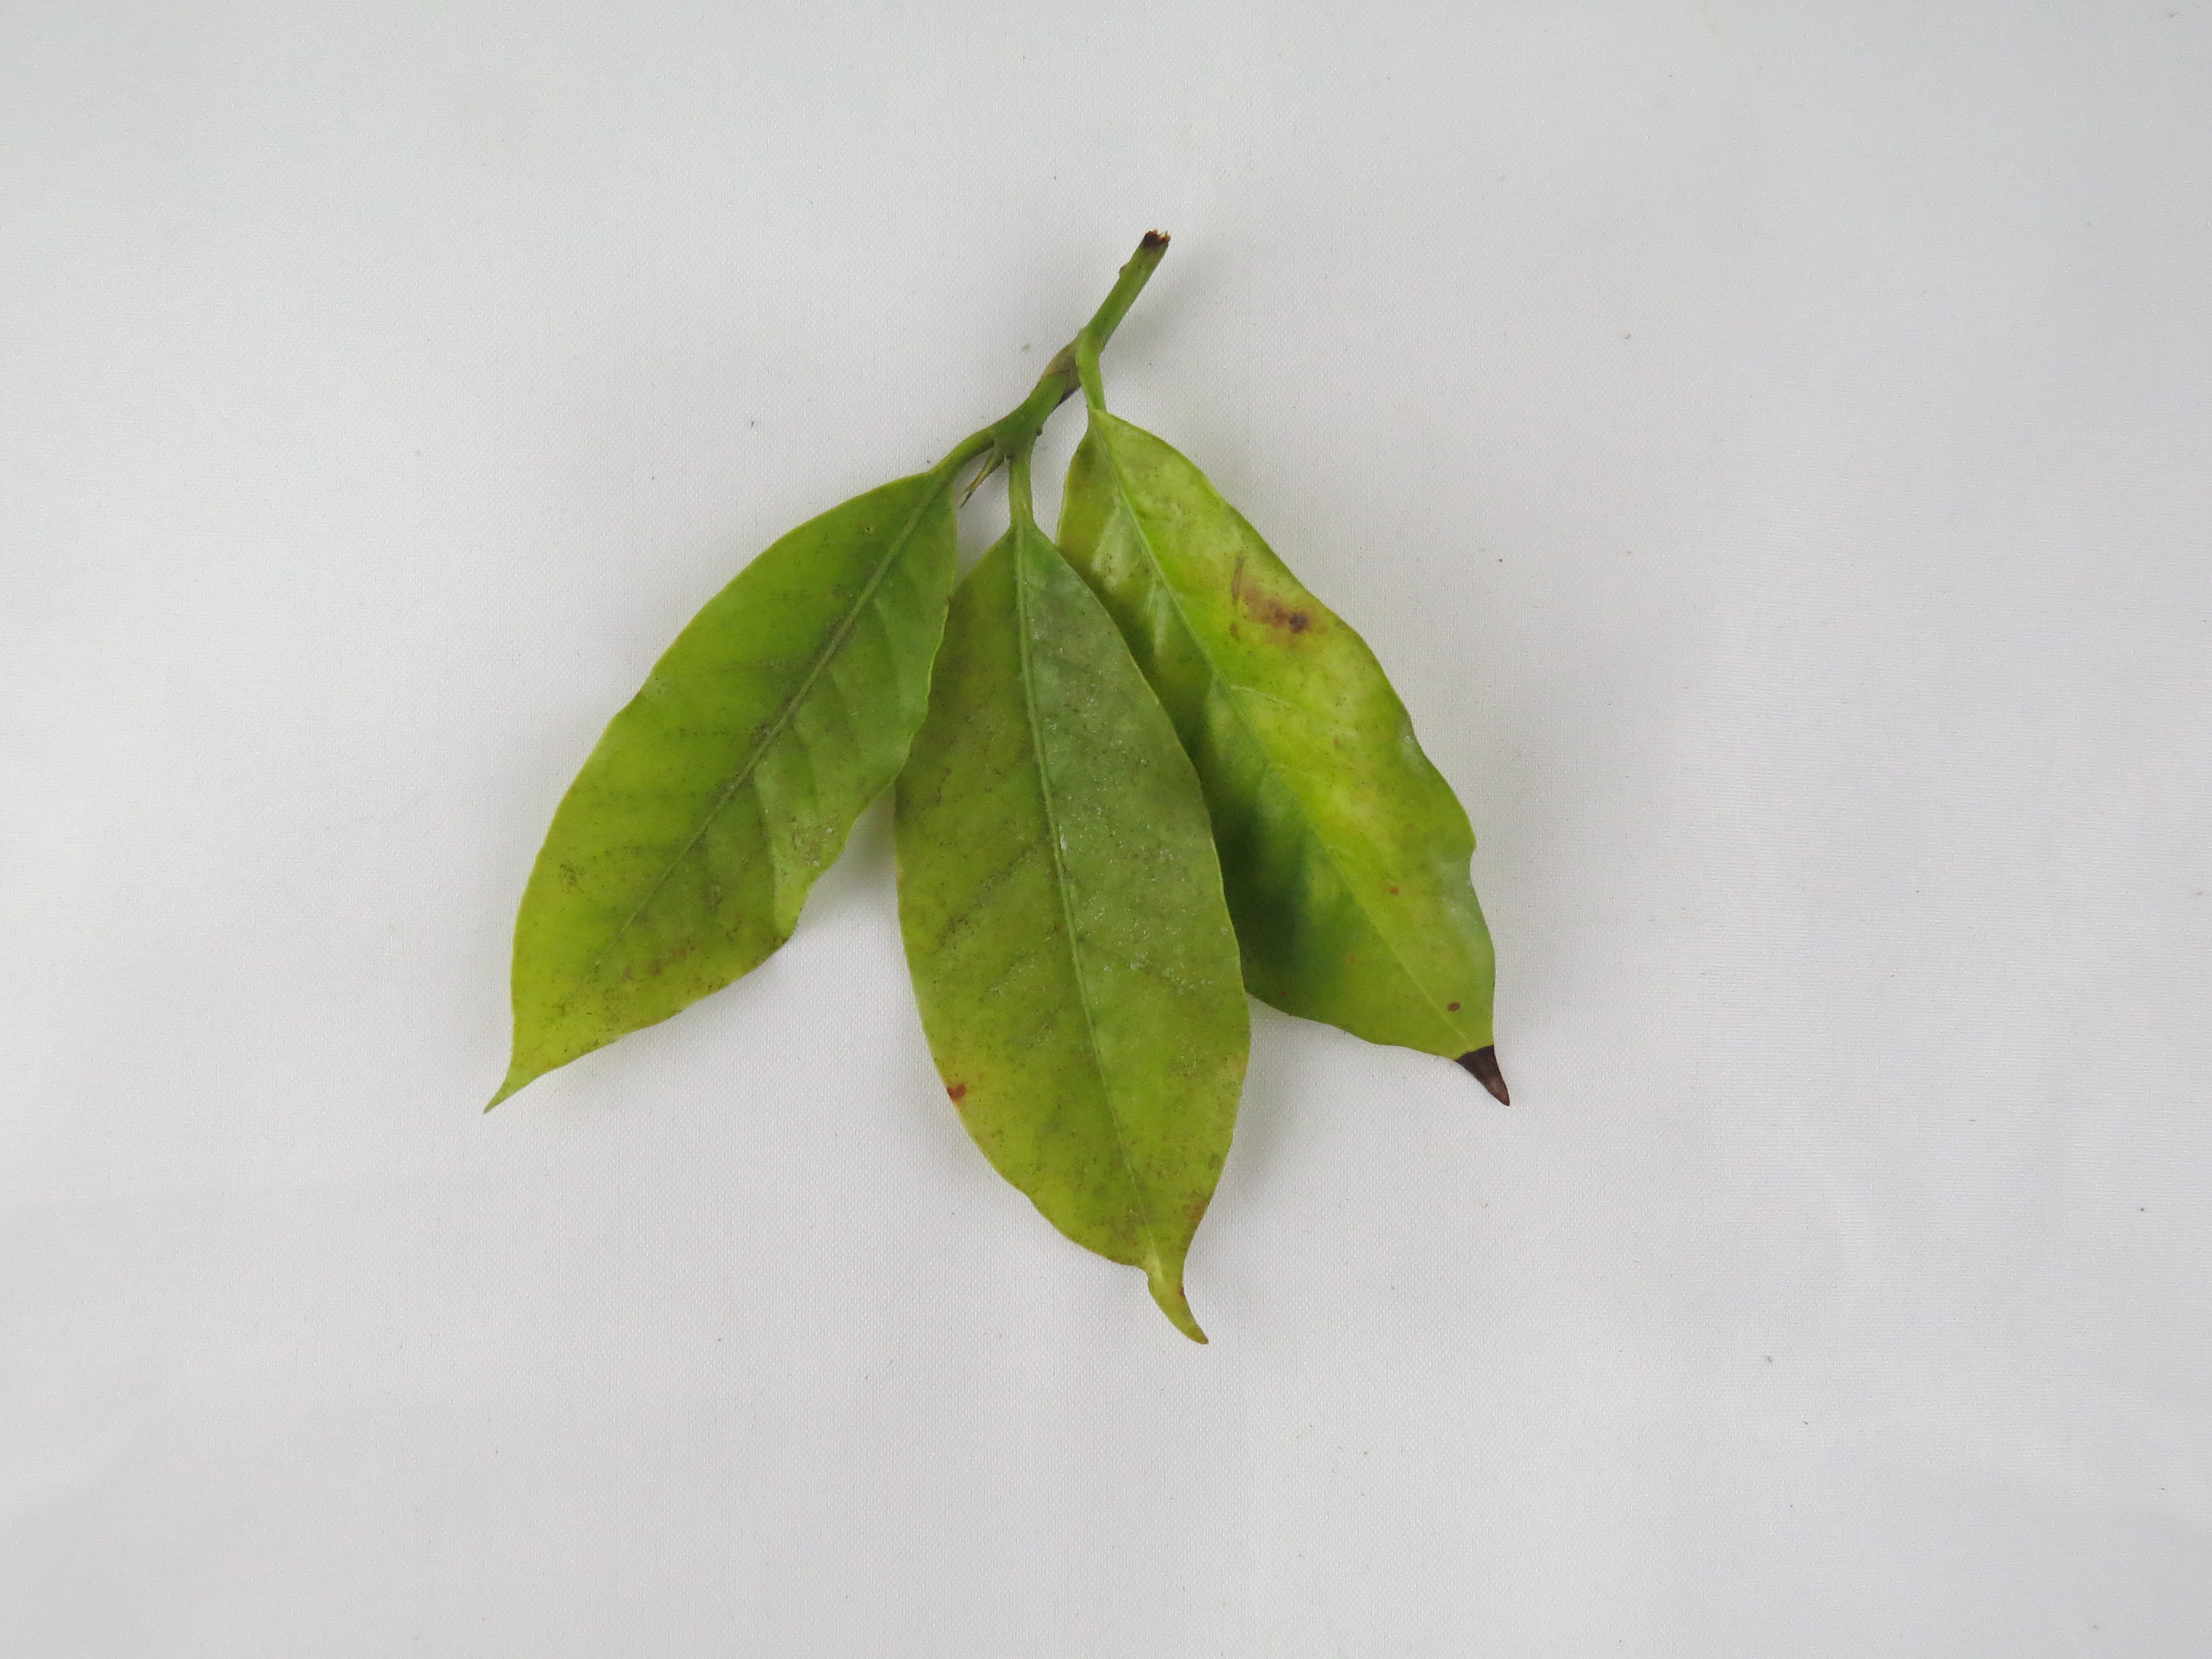
Label: nitrogen-N